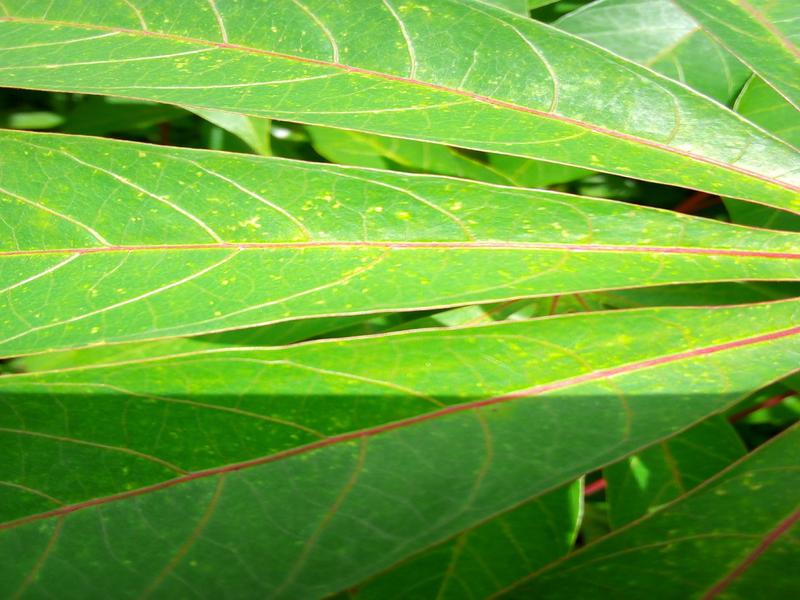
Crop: cassava
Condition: green_mottle